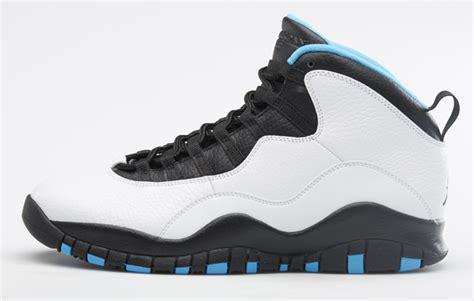
Brand: Jordan
Model: 10 Retro